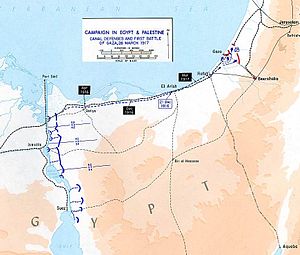
Felttoget i Sinai og Palæstina / Gaza-felttoget / Første slag om Gaza, 26. marts
Angreb på Gaza 1917. Forsvarsstillinger ved Suezkanalen og forbindelseslinjer over Sinaihalvøen
Felttoget i Sinai og Palæstina i Mellemøsten under 1. verdenskrig blev udkæmpet mellem det Britiske Imperium og det Osmanniske Rige, som blev støttet af det Tyske Kejserrige. Det blev indledt med et osmannisk forsøg på at angribe Suez-kanalen i 1915 og sluttede med våbenhvilen i Mudros in 1918 som førte til afståelsen af det osmanniske Syrien og Palæstina.